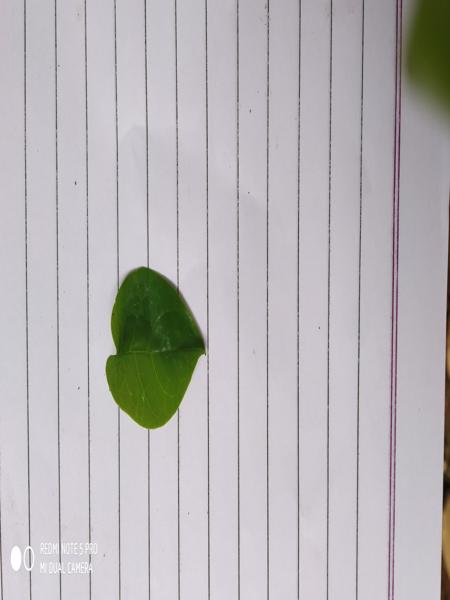
Plant: Malabar_Spinach